Krabathor

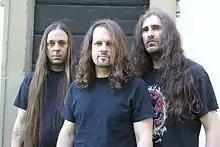
Krabathor in 2014

Krabathor, also spelled Krabator on their early demos, is a Czech death metal band from Uherské Hradiště, founded by vocalist and guitarist Petr "Christopher" Kryštof in 1984. The band also includes bassist/vocalist Bronislav "Bruno" Kovařík and drummer Peter "Pegas" Hlaváč.